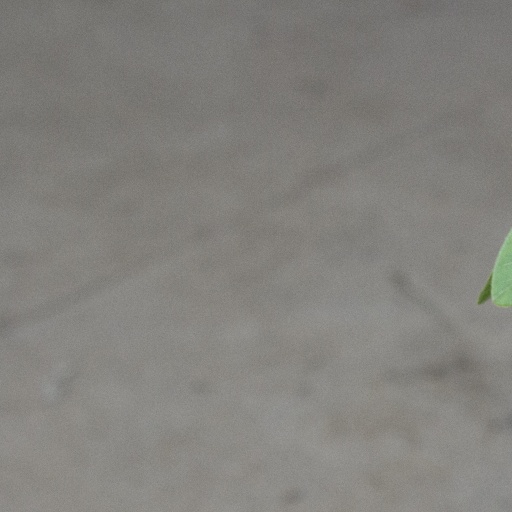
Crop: soybean